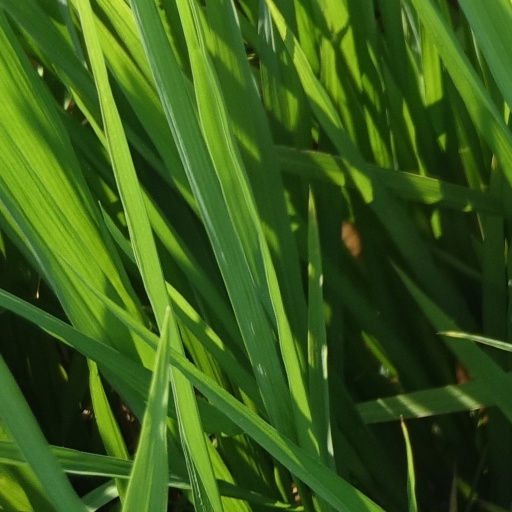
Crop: rice